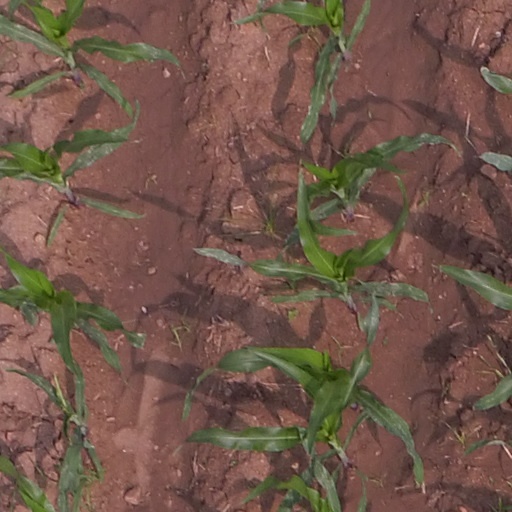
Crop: maize; corn